Harlan J. Bushfield

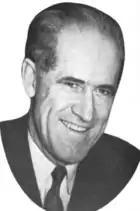
Bushfield as governor.

Bushfield was elected the 16th Governor of South Dakota in 1938, and reelected in 1940. He has been called "one of the state's most conservative governors ever." As governor, Bushfield coped with the state financial crisis caused by the Great Depression with reductions to state employees and the state budget, as well as reductions to the state income tax and elimination of the state property tax.